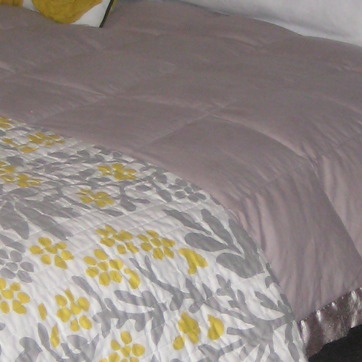
Material: fabric